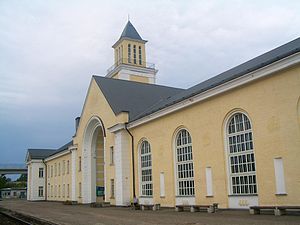
Valga
Valga er en by i det sydlige Estland, med et indbyggertal på 12.452. Byen ligger på grænsen til nabolandet Letland, og er stort set sammenvokset med det lettiske by Valka, der ligger lige på den anden side af grænsen.